Great Basin floristic province

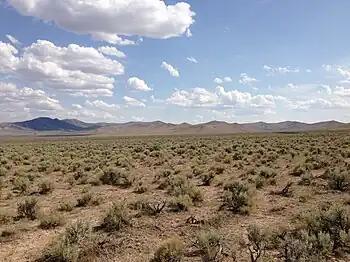
Sagebrush is indicative of the Great Basin floristic province

The Great Basin Province is a floristic province of the Madrean floristic region, in the Boreal floristic kingdom. It is located in the Western United States.